WrestleMania XL

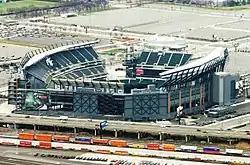
The event was held at Lincoln Financial Field in Philadelphia, Pennsylvania.

WrestleMania is WWE's flagship professional wrestling pay-per-view (PPV) and livestreaming event, having first been held in 1985. It was the company's first PPV produced and was also WWE's first major event available via livestreaming when the company launched the WWE Network in February 2014. It is the longest-running professional wrestling event in history and is held annually between mid-March to mid-April, featuring wrestlers from WWE's Raw and SmackDown brand divisions. Along with Royal Rumble, SummerSlam, Survivor Series, and Money in the Bank, it is one of the company's five biggest events of the year, referred to as the "Big Five". WrestleMania was ranked the sixth-most valuable sports brand in the world by "Forbes", and has been described as the Super Bowl of sports entertainment. Much like the Super Bowl, cities bid for the right to host WrestleMania. The official theme song for the event was "Gasoline" by The Weeknd, which marked the fifth consecutive year that a Weeknd song was used for WrestleMania.